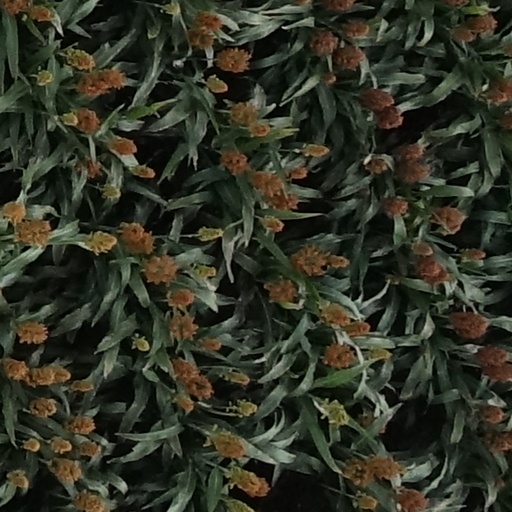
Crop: sorghum